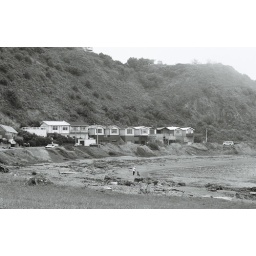
Just round the road from our house in Wellington.